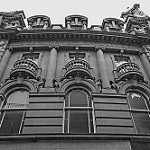
Label: B & W